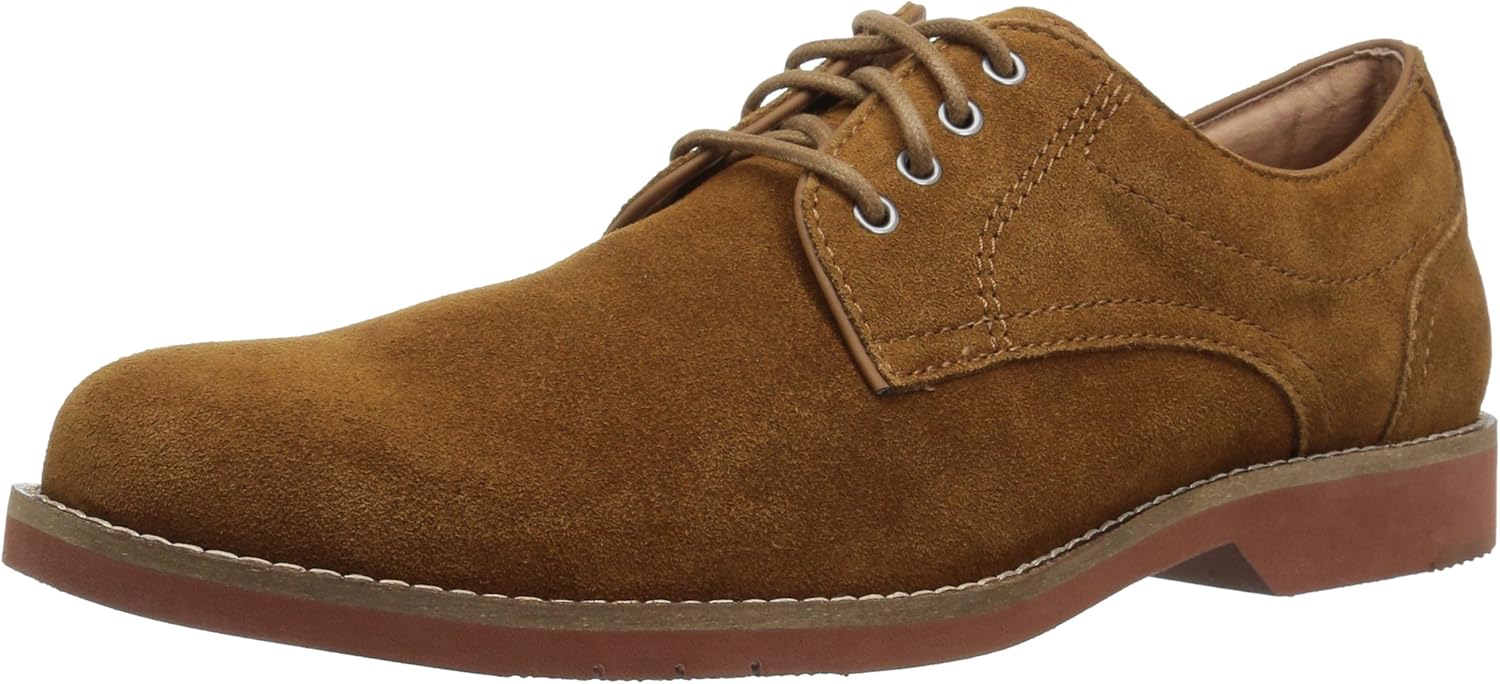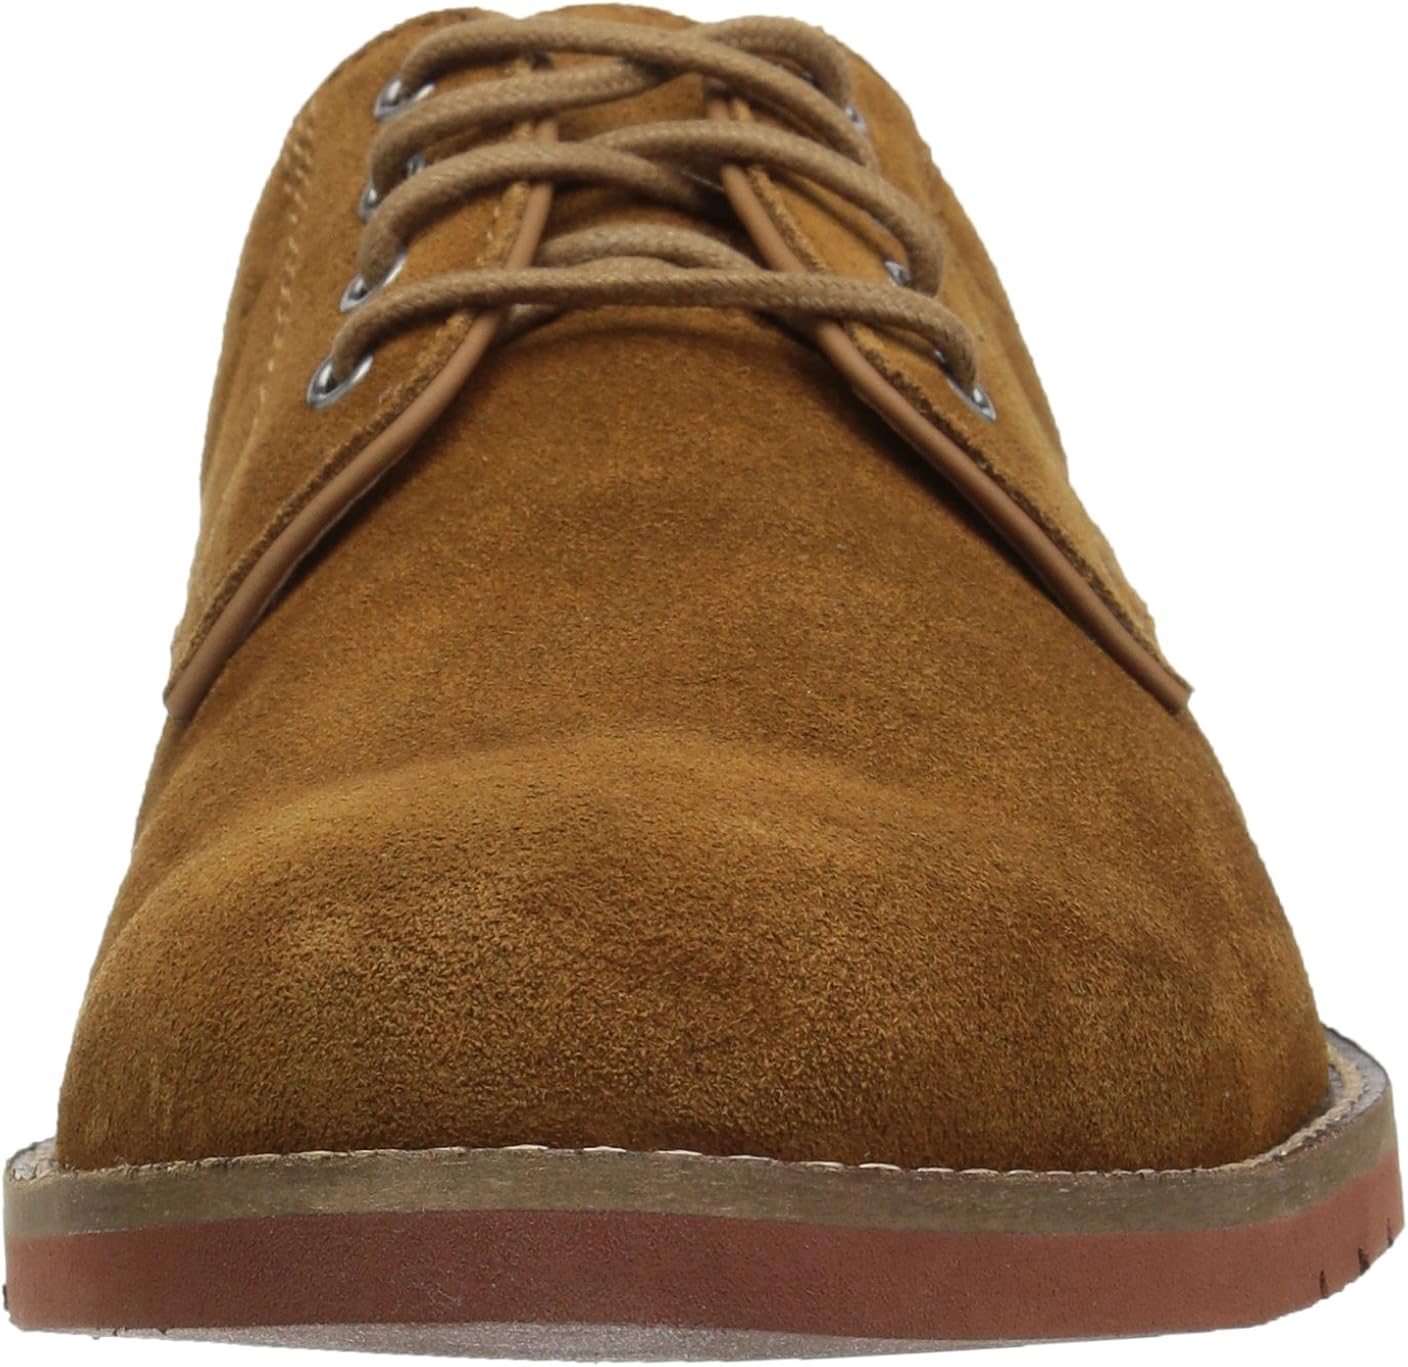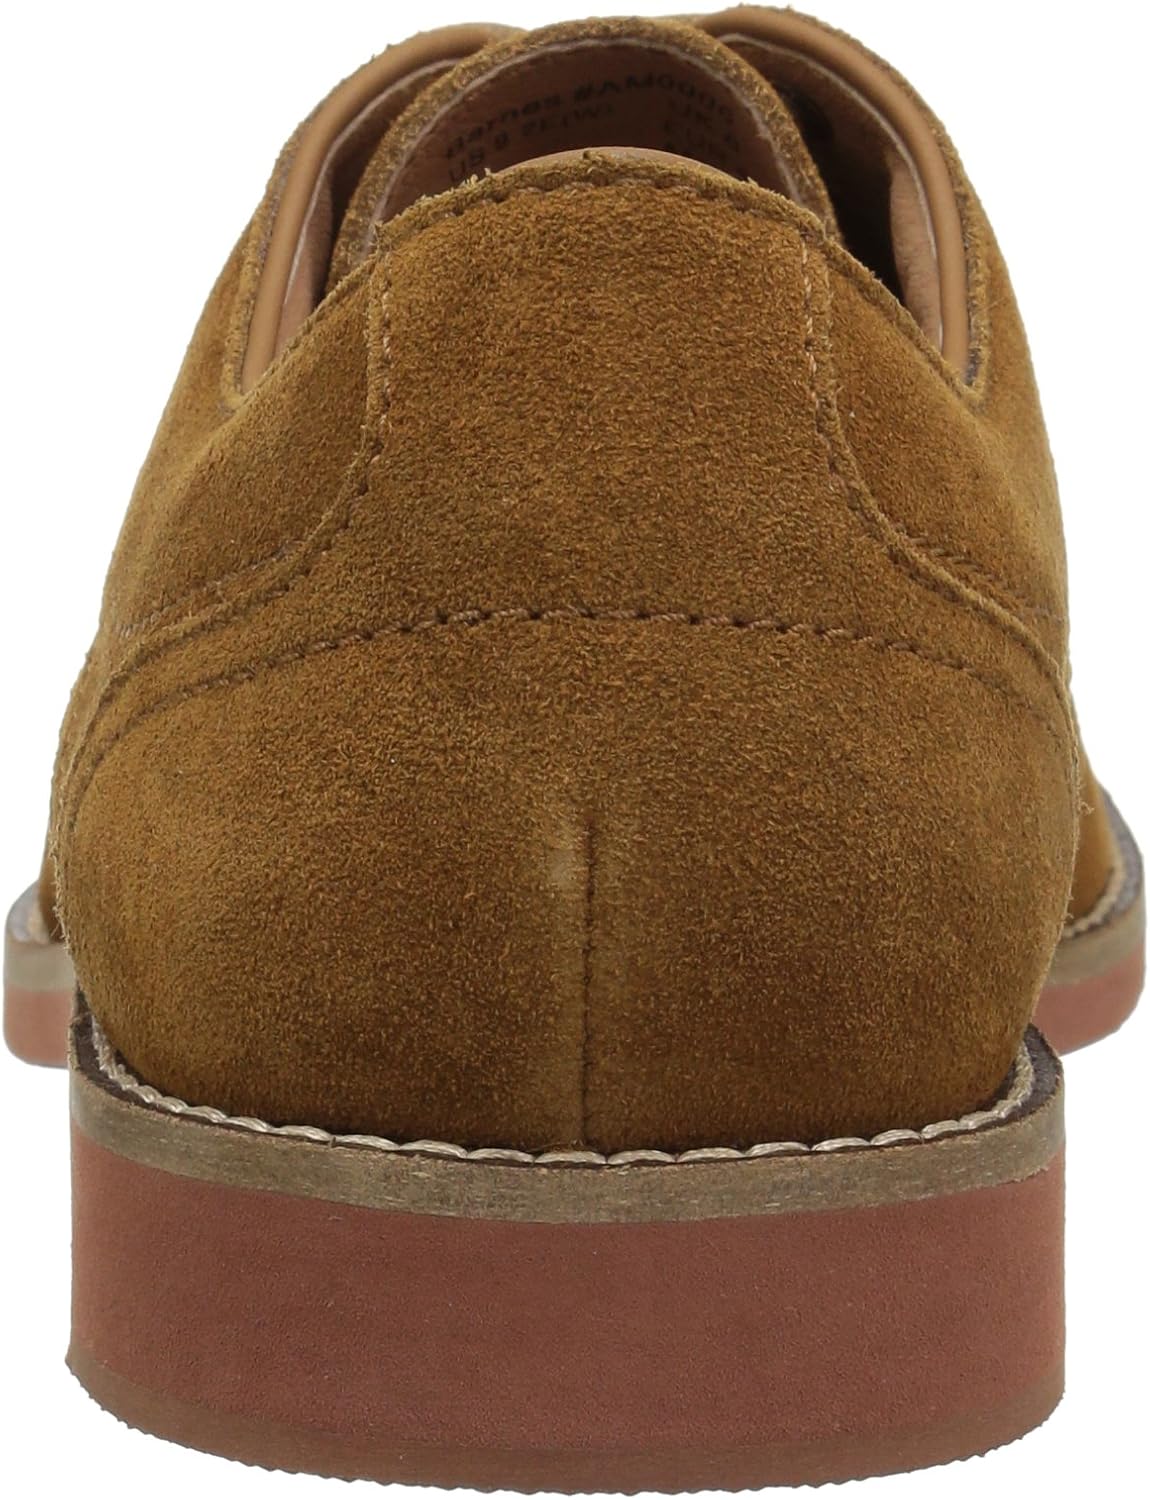
Amazon Brand - 206 Collective Men's Barnes Suede Casual Oxford
Category: AMAZON FASHION
An Amazon brand - Barnes Suede Casual Oxford
Features: 100% Leather Upper | Imported | Rubber sole | Shaft measures approximately not_applicable from arch | Barnes Suede Casual Oxford | Barnes Suede Casual Oxford